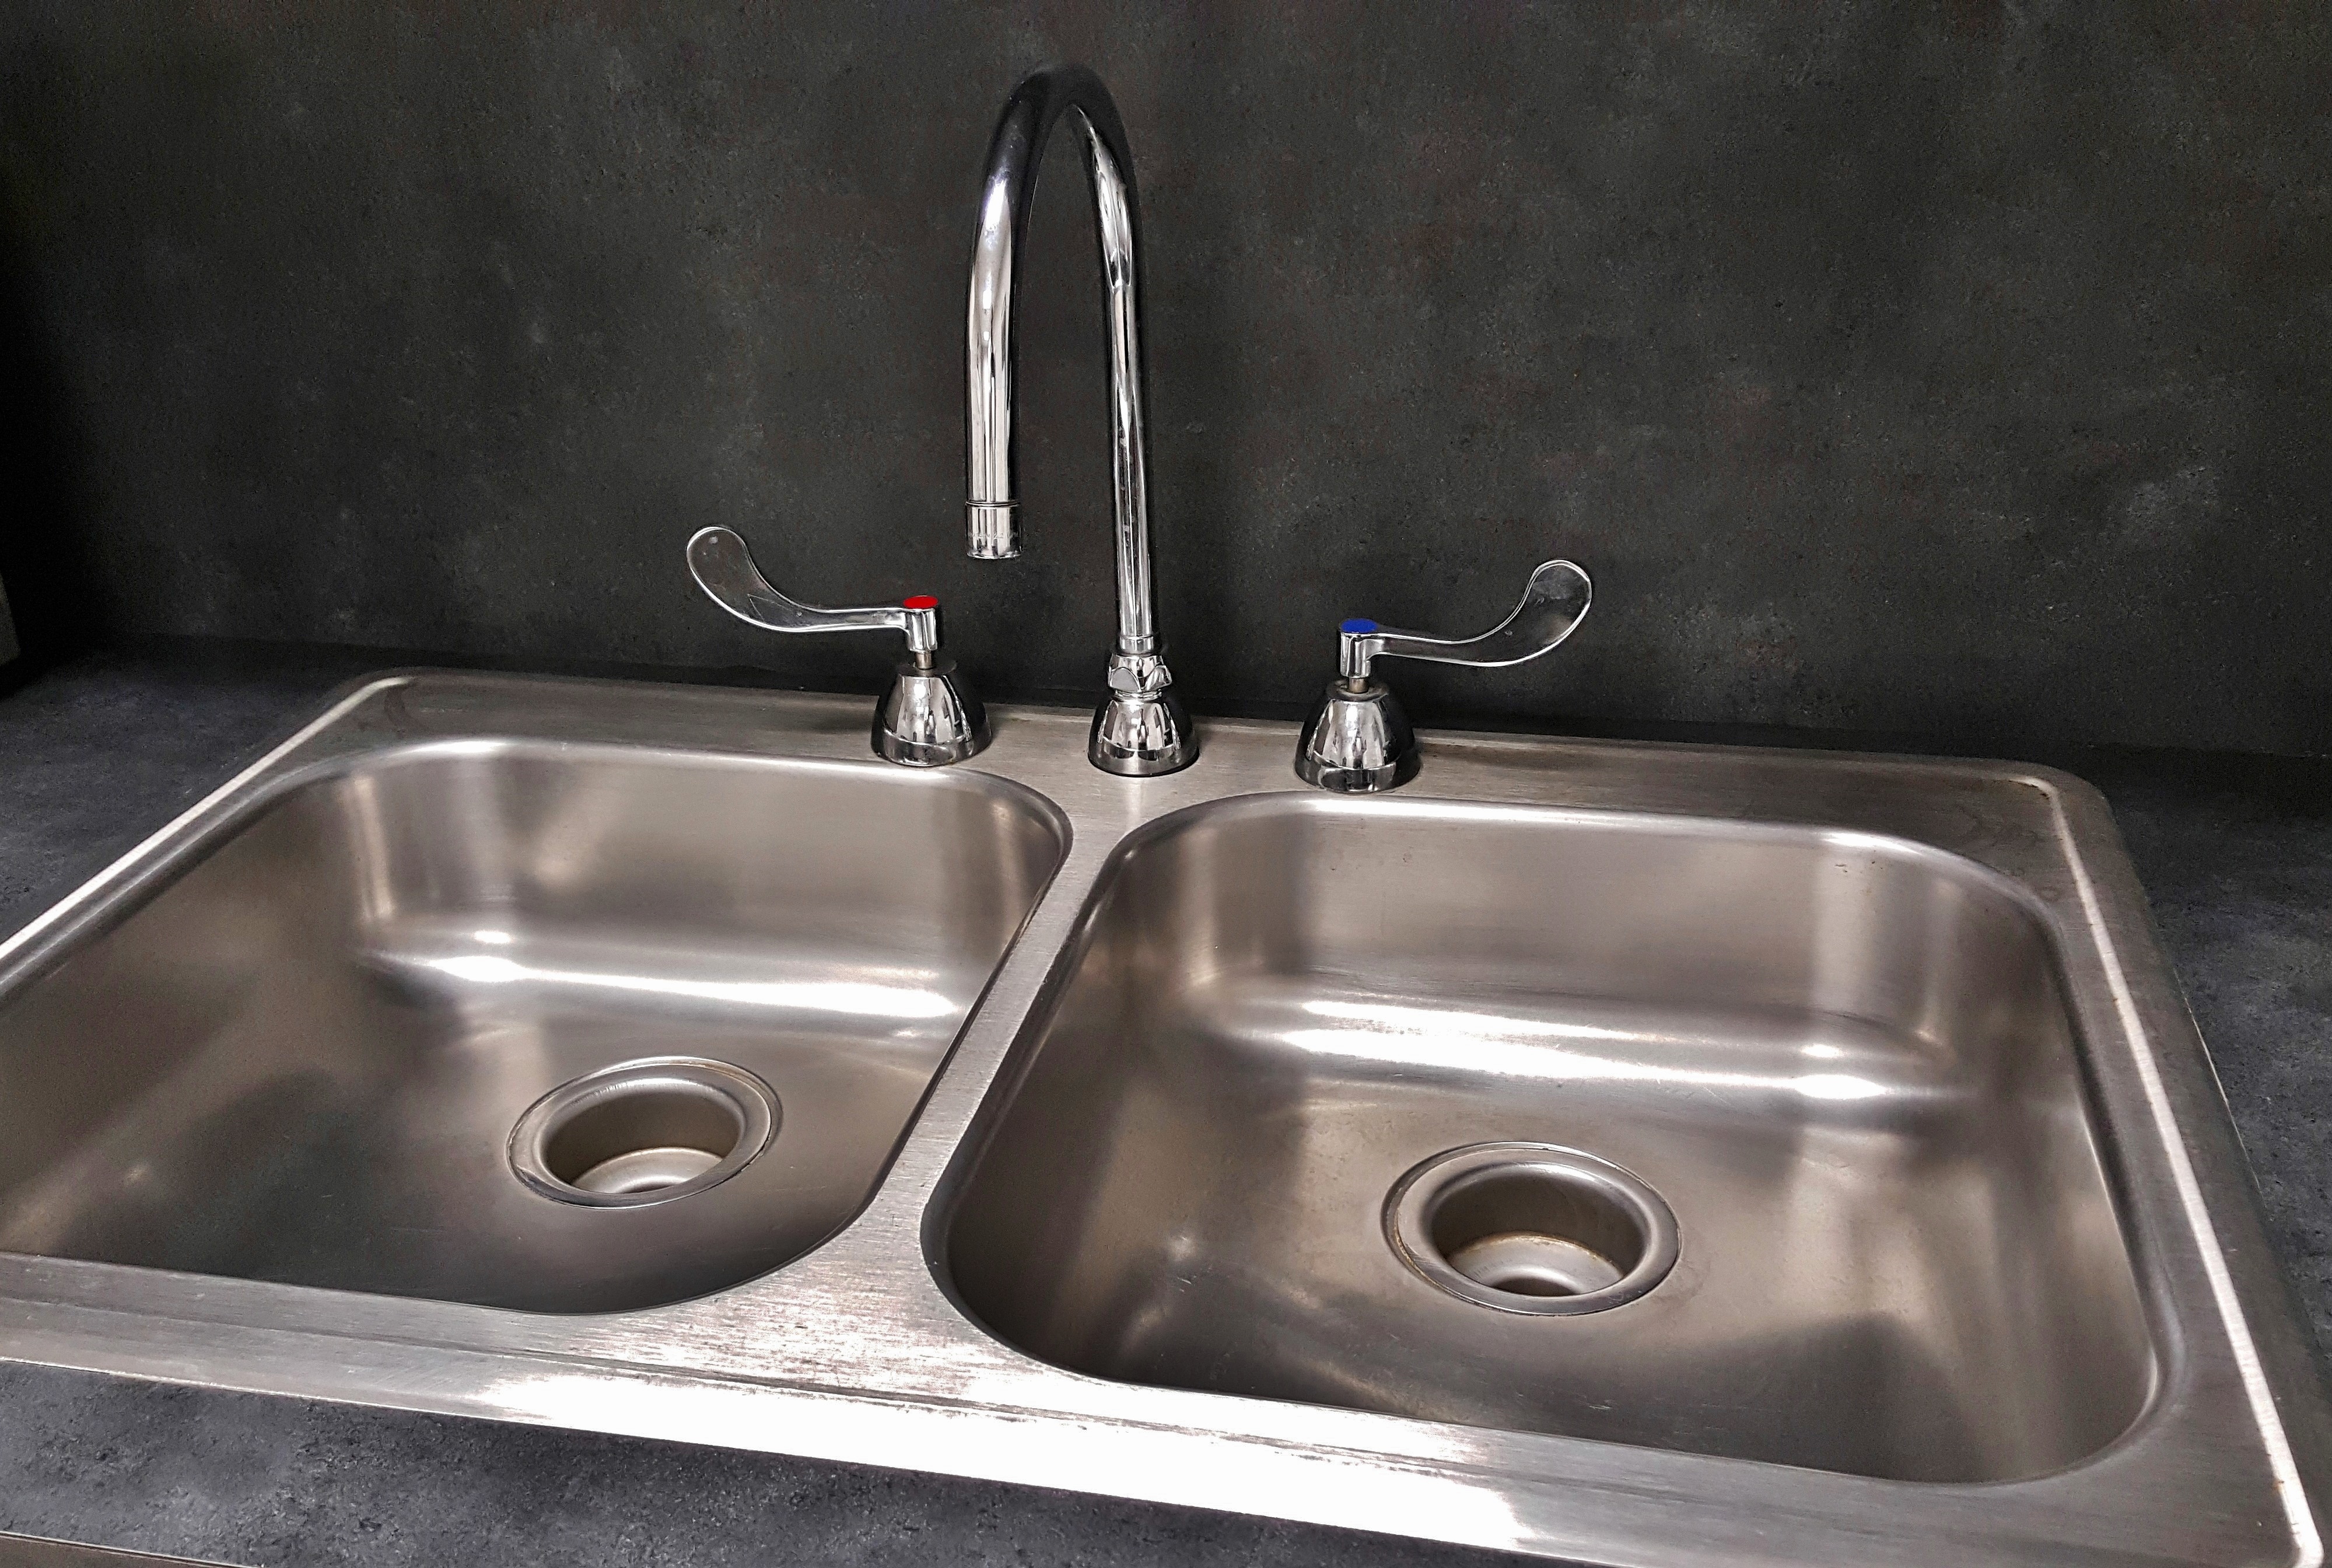
water, clean, wash, sink, room, countertop, stainless steel, tap, drain, faucet, dishes, basin, shiny, plumbing, kitchen sink, dirty dishes, dishwashing, bidet, plumbing fixture